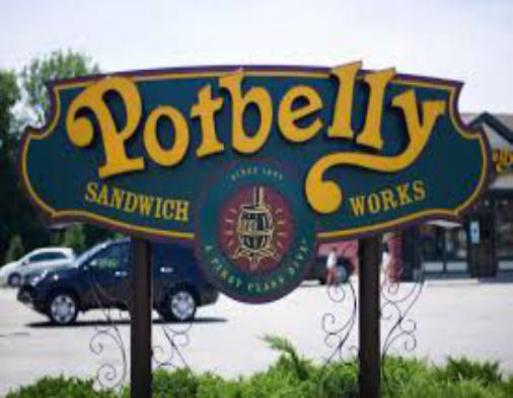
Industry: Food